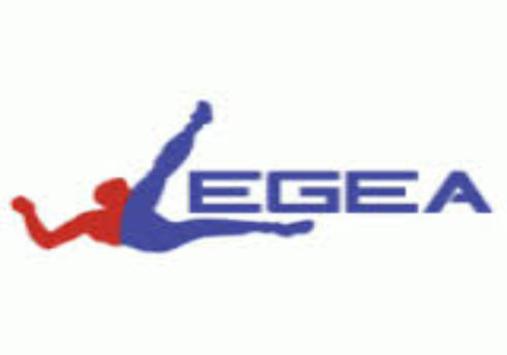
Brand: legea-1
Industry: Sports